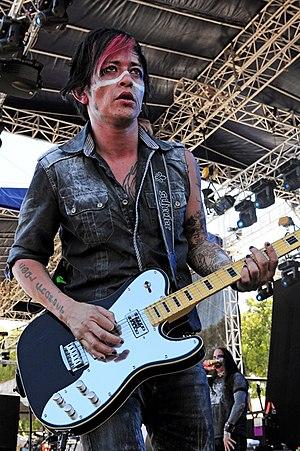
Coal Chamber est un groupe de nu metal américain, originaire de Los Angeles, en Californie. Formé en 1993, il est actuellement composé du chanteur Dez Fafara, du guitariste Miguel « Meegs » Rascón, du batteur Mickey « Bug » Cox et de la bassiste Nadja Peulen. Il se met en pause en 2016.